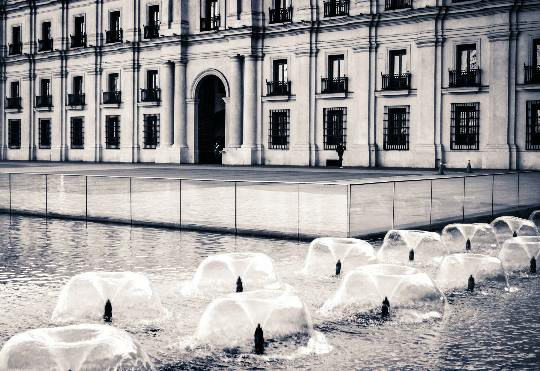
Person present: No